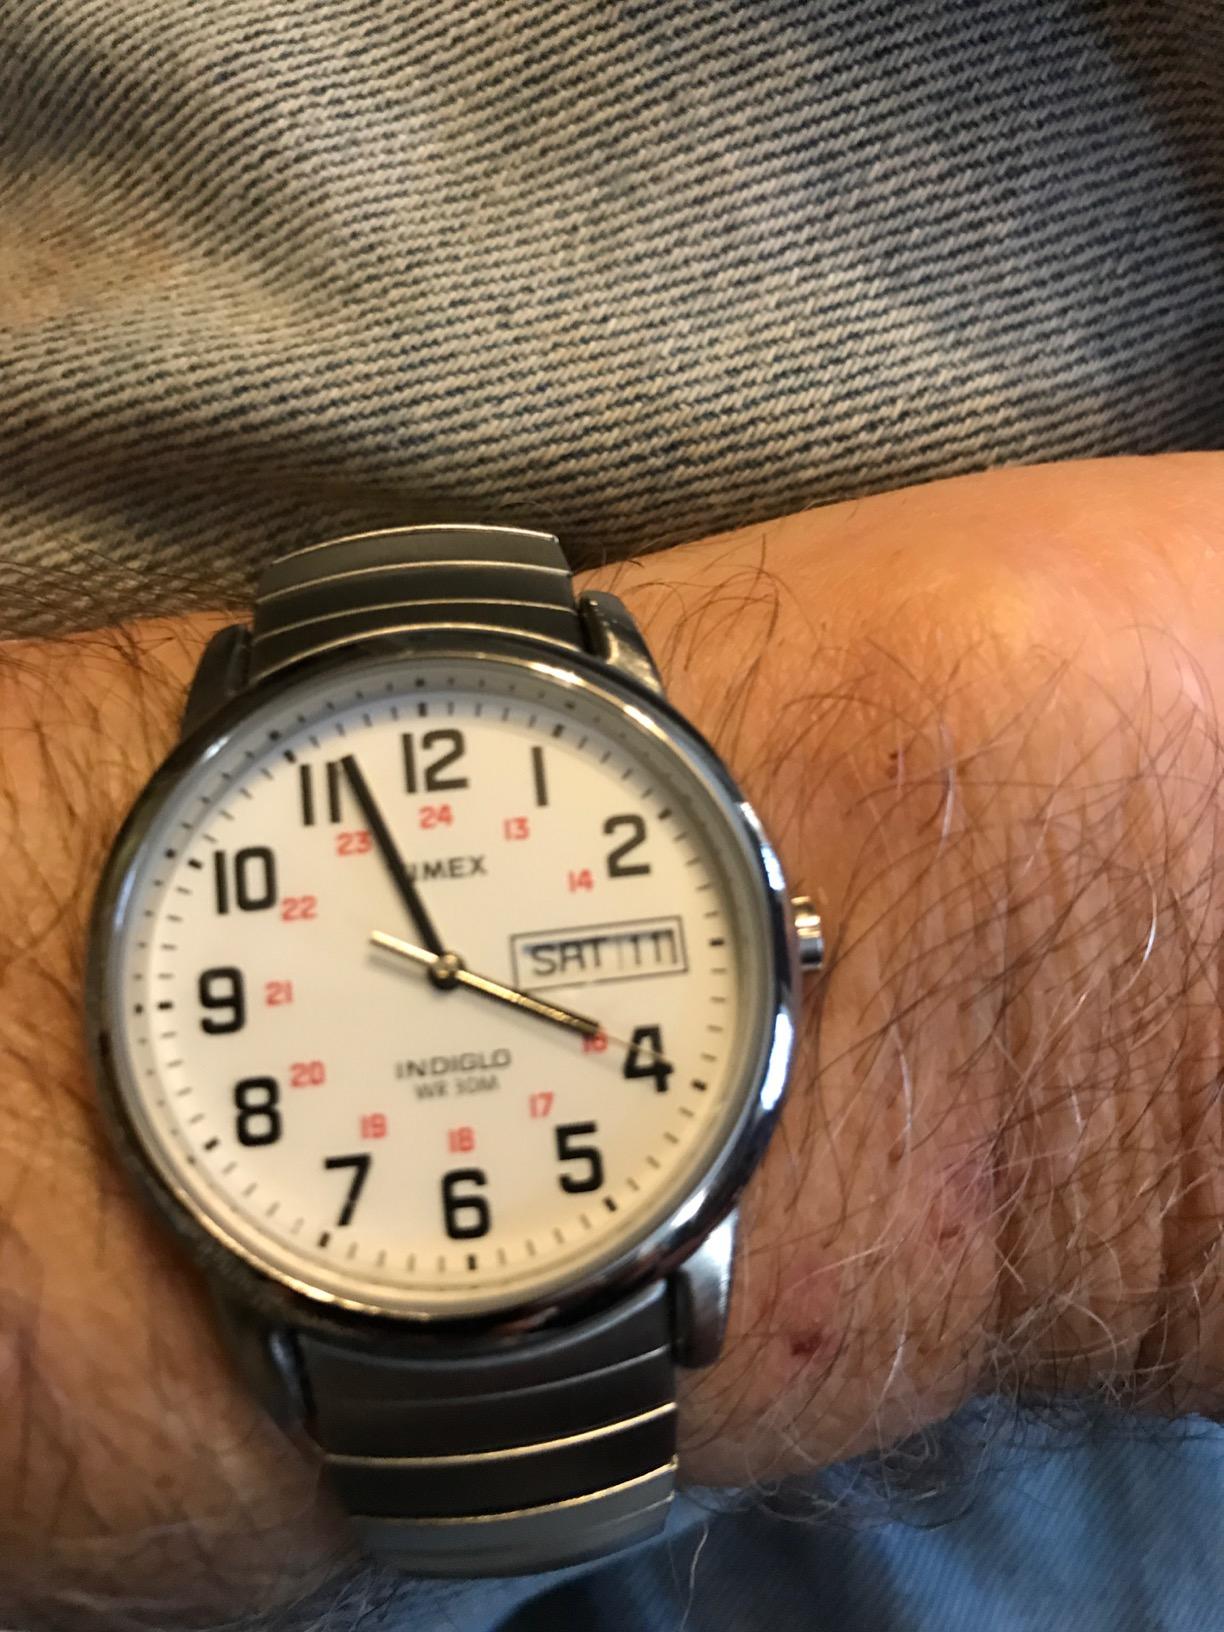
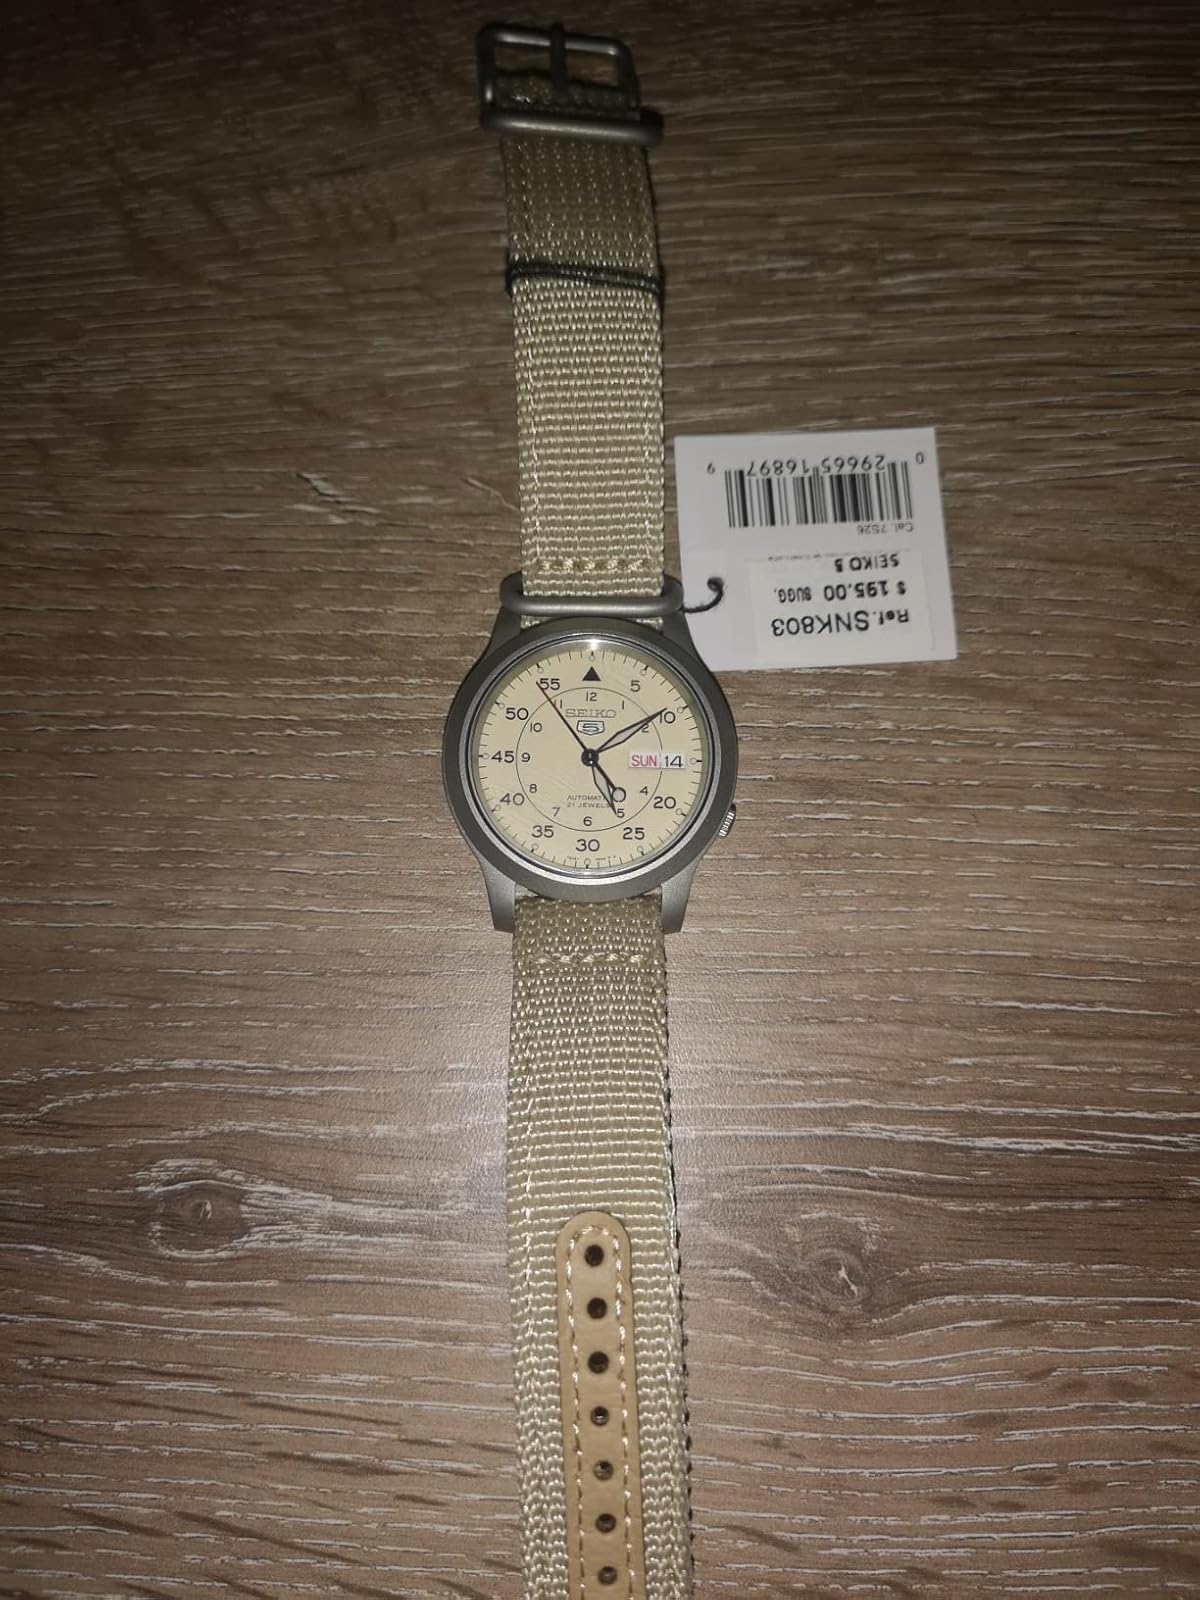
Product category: accessories_watch
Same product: no